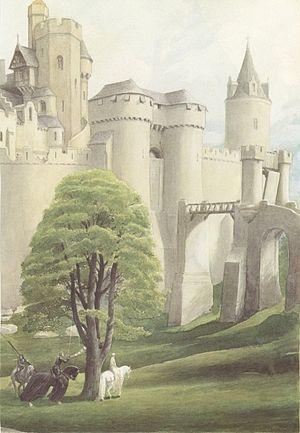
Grand campement comme on en installe pour les tournoi ,avec des estrades, des tentes bariolées et des centaines de bannières.
Les Merveilles de Rigomer est un long roman écrit par un auteur anonyme du XIIIᵉ siècle, faisant partie des légendes arthuriennes.